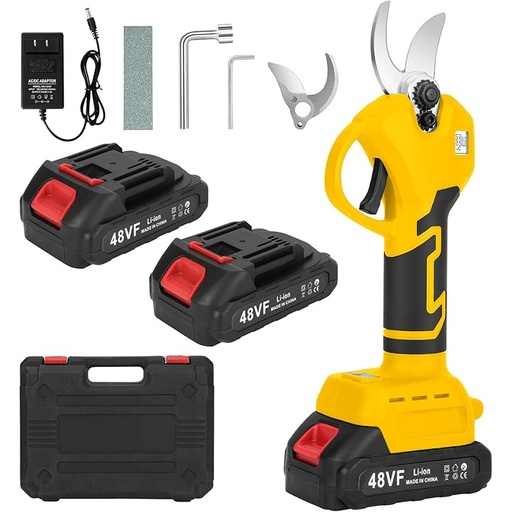
Electric Pruning Shears, Cordless Electric Scissors with 2 PCS Rechargeable 48V 2.0 Ah Batteries & 2 Blades, 1.6" Cutting Diameter Pruning Shears Garden Tool for Tree Trimming Branch Cutter(Yellow)
Brand: TAEYONK
About This Press and hold until you hear a "beep" sound to switch the opening size If not used within 1 minute after activation, the electric pruning shears will enter protection mode. To use it again, you need to double-click to activate it Powerful Electric Pruning Shears: Designed for optimal cutting performance, these electric branch scissors effortlessly slice through branches up to 1.57 inches thick, ensuring your pruning tasks are completed quickly and efficiently. Equipped with a dual high-performance battery, our electric pruner provides consistent power for extended use Enhanced Safety Features: Safety is paramount when using electric gardening tools. The cordless electric scissors cordless come with advanced safety features, including automatic shutdown and an ergonomic grip, which help prevent accidents and promote comfort during extended use Precision Cutting Efficiency: Elevate your gardening game with precision cutting capabilities. Our electric pruning shears feature sharp, durable blades that deliver clean cuts without damaging the plant, ensuring your garden thrives while maintaining its beauty User-Friendly LCD Display: Monitor your pruning needs easily with the built-in LCD display on the cordless pruning shears. This intuitive screen provides battery life and cutting times, ensuring you have total control over your electric branch scissors during every use Wide Applicability: Our electric pruning shears are designed for versatility, making them suitable for various tasks—whether it's managing your garden, landscaping, or orchard maintenance. Your purchase includes 1 cordless pruner, 2 batteries, 1 extra blade, 2 small wrenches, 1 whetstone, 1 adapter, 1 instruction manual, and 1 storage box Overview Brand : TAEYONK Color : Yellow Style : Yellow Blade Material : Stainless Steel Manufacturer : TAEYONK
Category: Home & Garden > Lawn & Garden > Gardening > Gardening Tools > Pruning Shears